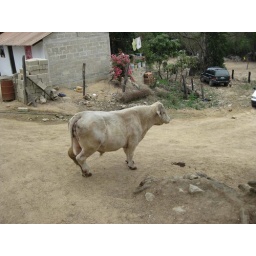
Our Jeep truck had to wait for this toro to move off of the road in order to move on.